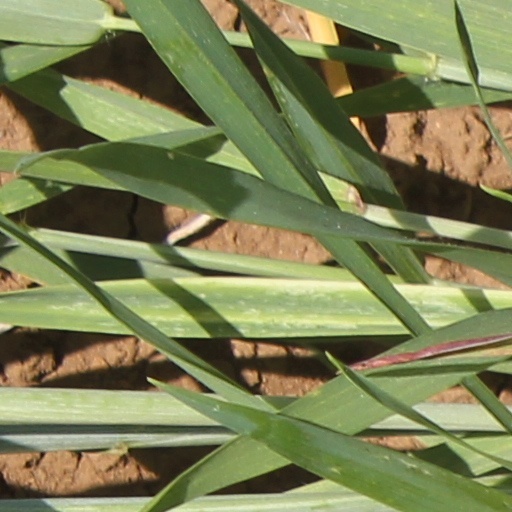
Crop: wheat